Triam Udom Suksa School

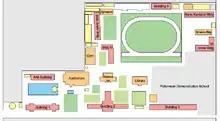
Campus plan

Teaching finally returned to normal in 1946 after Allied forces withdrew from the school. During that period, government policy favoured expanding pre-collegiate level teaching to public schools under the Department of General Education instead of being provided by the universities. As a result, authority over the school was transferred from Chulalongkorn University to the Department of General Education on 1 July 1947. The school's students have since been required to take university entrance examinations as regular students, and the name of the school was shortened to "Triam Udom Suksa School". The school, however, retained use of the Phra Kiao as its symbol.